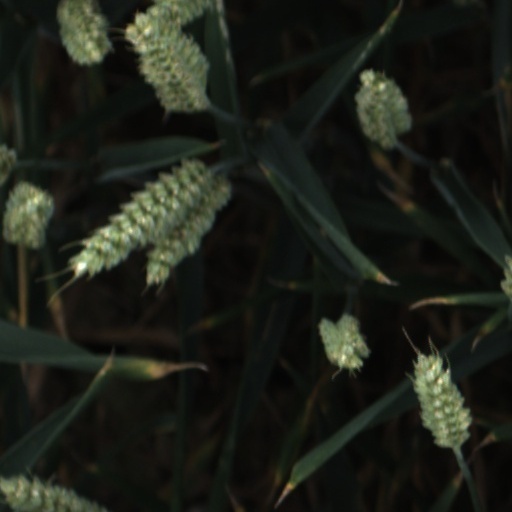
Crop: wheat